Kolmogorov–Smirnov test

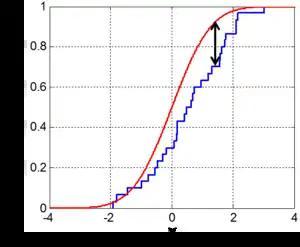
Illustration of the Kolmogorov–Smirnov statistic. The red line is a model CDF, the blue line is an empirical CDF, and the black arrow is the KS statistic.

In statistics, the Kolmogorov–Smirnov test (also K–S test or KS test) is a nonparametric test of the equality of continuous (or discontinuous, see Section 2.2), one-dimensional probability distributions. It can be used to test whether a sample came from a given reference probability distribution (one-sample K–S test), or to test whether two samples came from the same distribution (two-sample K–S test). Intuitively, it provides a method to qualitatively answer the question "How likely is it that we would see a collection of samples like this if they were drawn from that probability distribution?" or, in the second case, "How likely is it that we would see two sets of samples like this if they were drawn from the same (but unknown) probability distribution?".